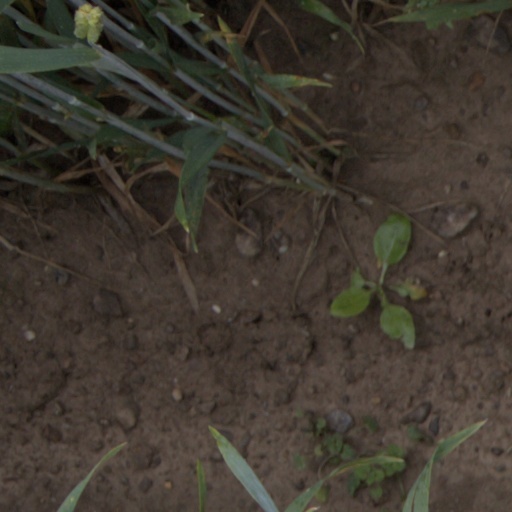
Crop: wheat